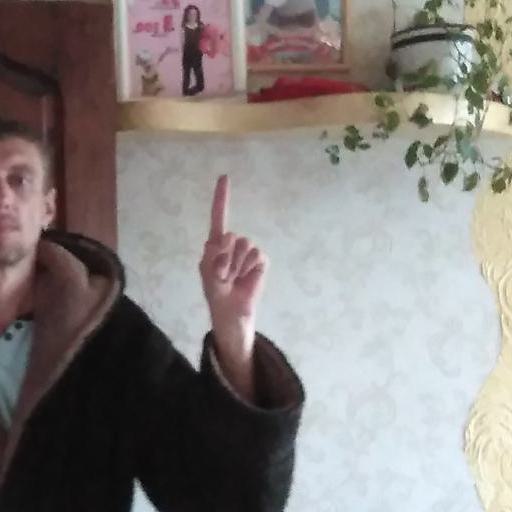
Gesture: one